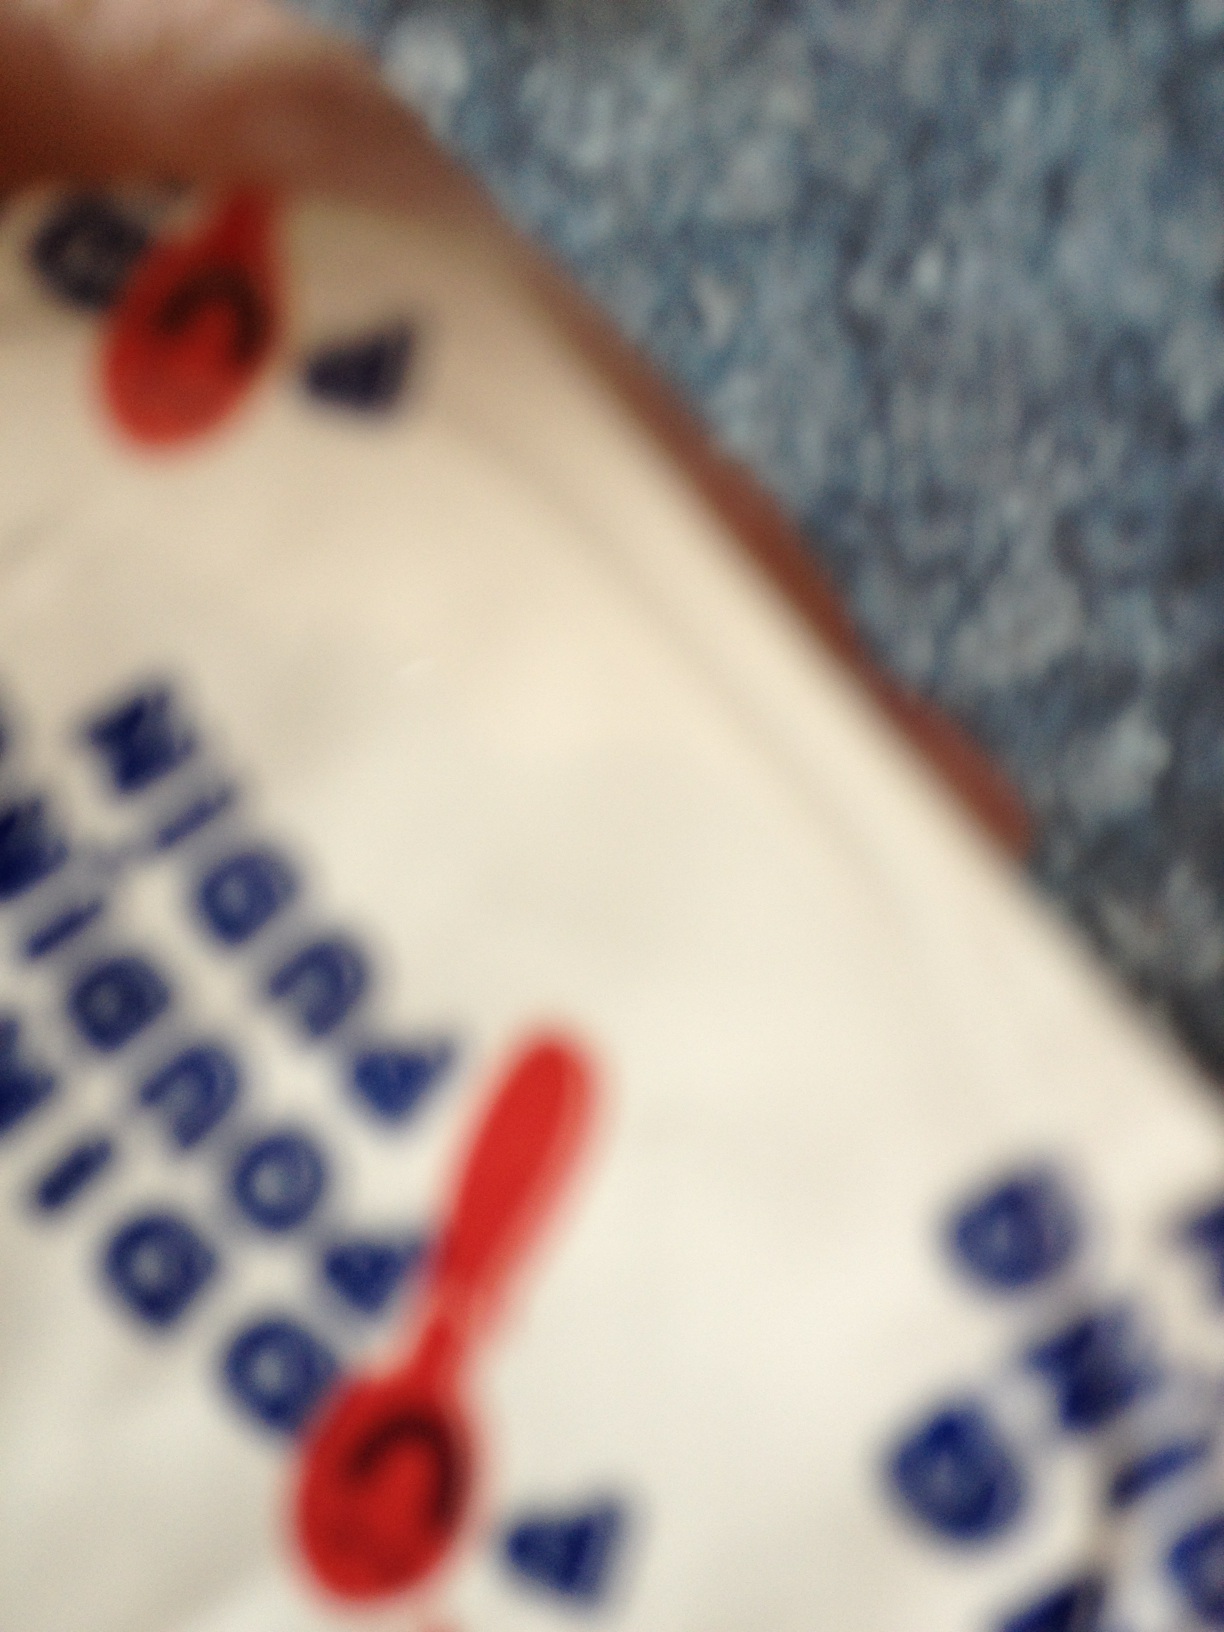Question: What kind of pudding is this?
Answer: unanswerable